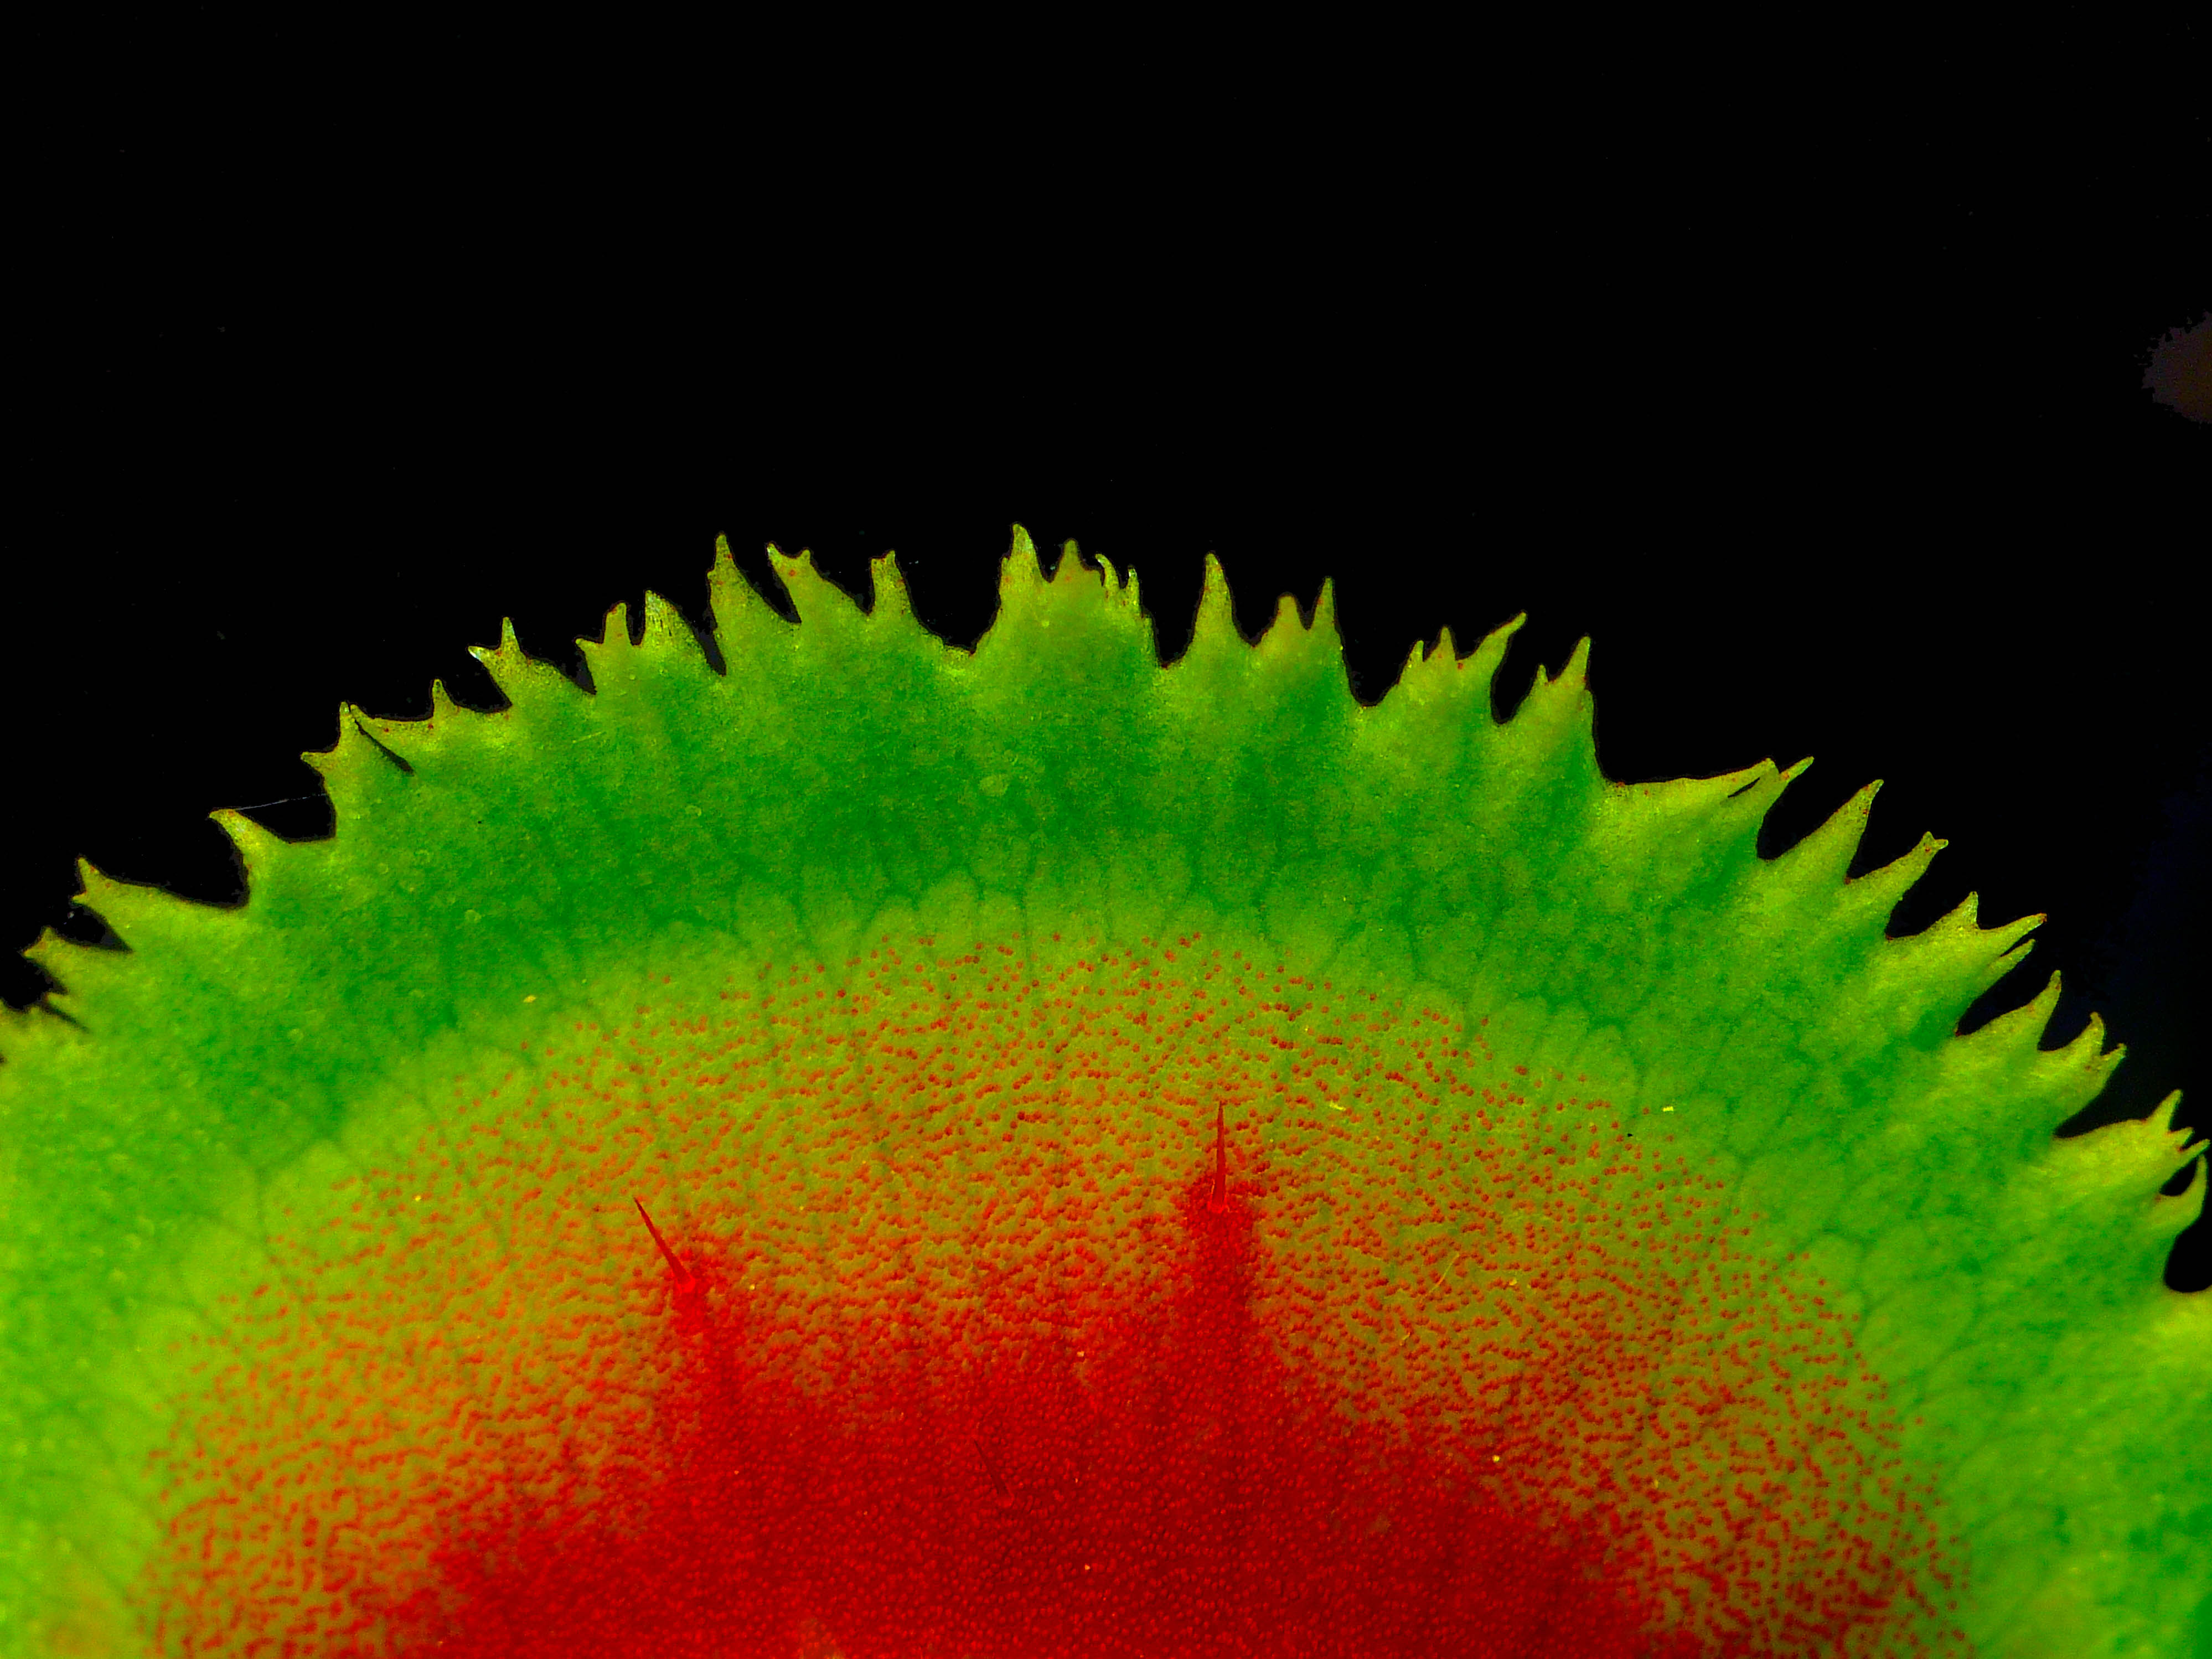
plant, photography, leaf, flower, petal, pollen, green, yellow, flora, close up, venus, carnivorous, carnivorousplant, flytrap, mutation, sawtooth, venusflytrap, macro photography, computer wallpaper, land plant